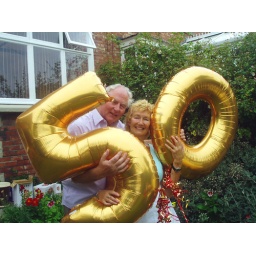
my tap dancing friend was celebrating her golden wedding --i popped in for a glass of wine.